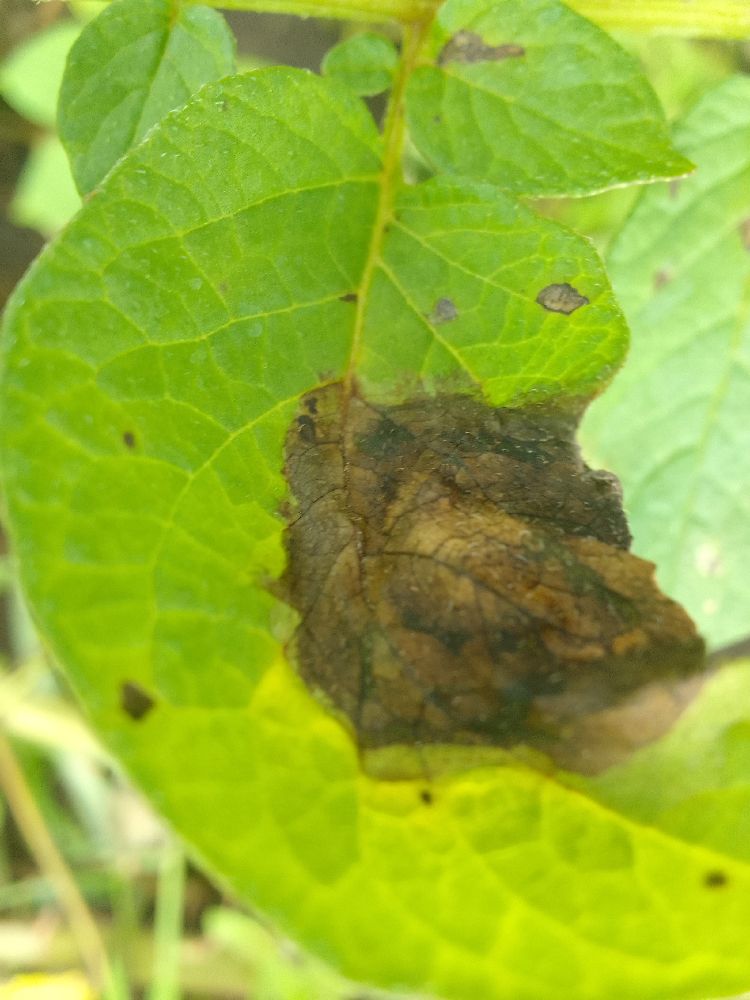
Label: Late blight